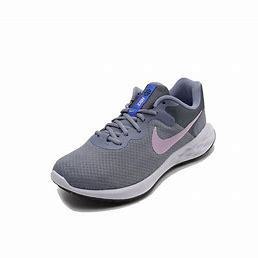
Brand: Nike
Model: Revolution 6 Next Nature